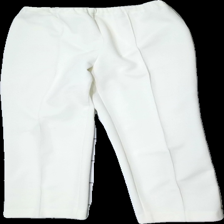
View: front
Type: Trousers
Category: Ladies
Brand: Brandtex
Colors: White
Material: 100% Polyester
Cut: Regular
Price range: <50
Recommended usage: Recycle
Description: white trousers